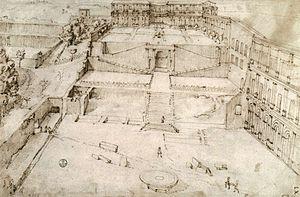
La Cortile del Belvedere, en, au Vatican est un vaste complexe de bâtiments sur le côté nord de la basilique Saint-Pierre et du Palais apostolique. À l'origine, elle conduisait de ce palais au palais du Belvédère. Dessinée par Bramante, dès 1506, à la demande du pape Jules II, il s'agit d'un important travail architectural de la Renaissance italienne. Conçue comme un espace clos, la longue cour du Belvédère connectait le palais du Vatican au palais du Belvédère dans une série de terrasses reliées par des escaliers et entourée, sur ses côtés, par des ailes étroites. Bramante ne verra pas l'achèvement des travaux. C'est avant la fin du XVIᵉ siècle que la cour originale est irrémédiablement altérée par un bâtiment implanté en travers de la cour, la divisant en trois cours séparées : elle est dorénavant scindée par le bâtiment de la bibliothèque apostolique, la cour de la bibliothèque et la Cortille della Pigna. Actuellement cet espace est principalement utilisé pour les différents musées du Vatican et l'actuelle Cortile del Belvedere fait office de parking. Elle conduit à la bibliothèque et aux archives du Vatican.
Donato di Angelo di Pascuccio dit Bramante, est né en 1444 à Fermignano près d'Urbino dans la Région des Marches en Italie et mort le 11 avril 1514 à Rome. Polymathe, Bramante compte parmi les architectes et les peintres les plus importants de la Renaissance. Il est également musicien et auteur d’un traité d’architecture ainsi que d’écrits de nature poétique, satirique et épistolaire.